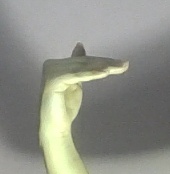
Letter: khaa